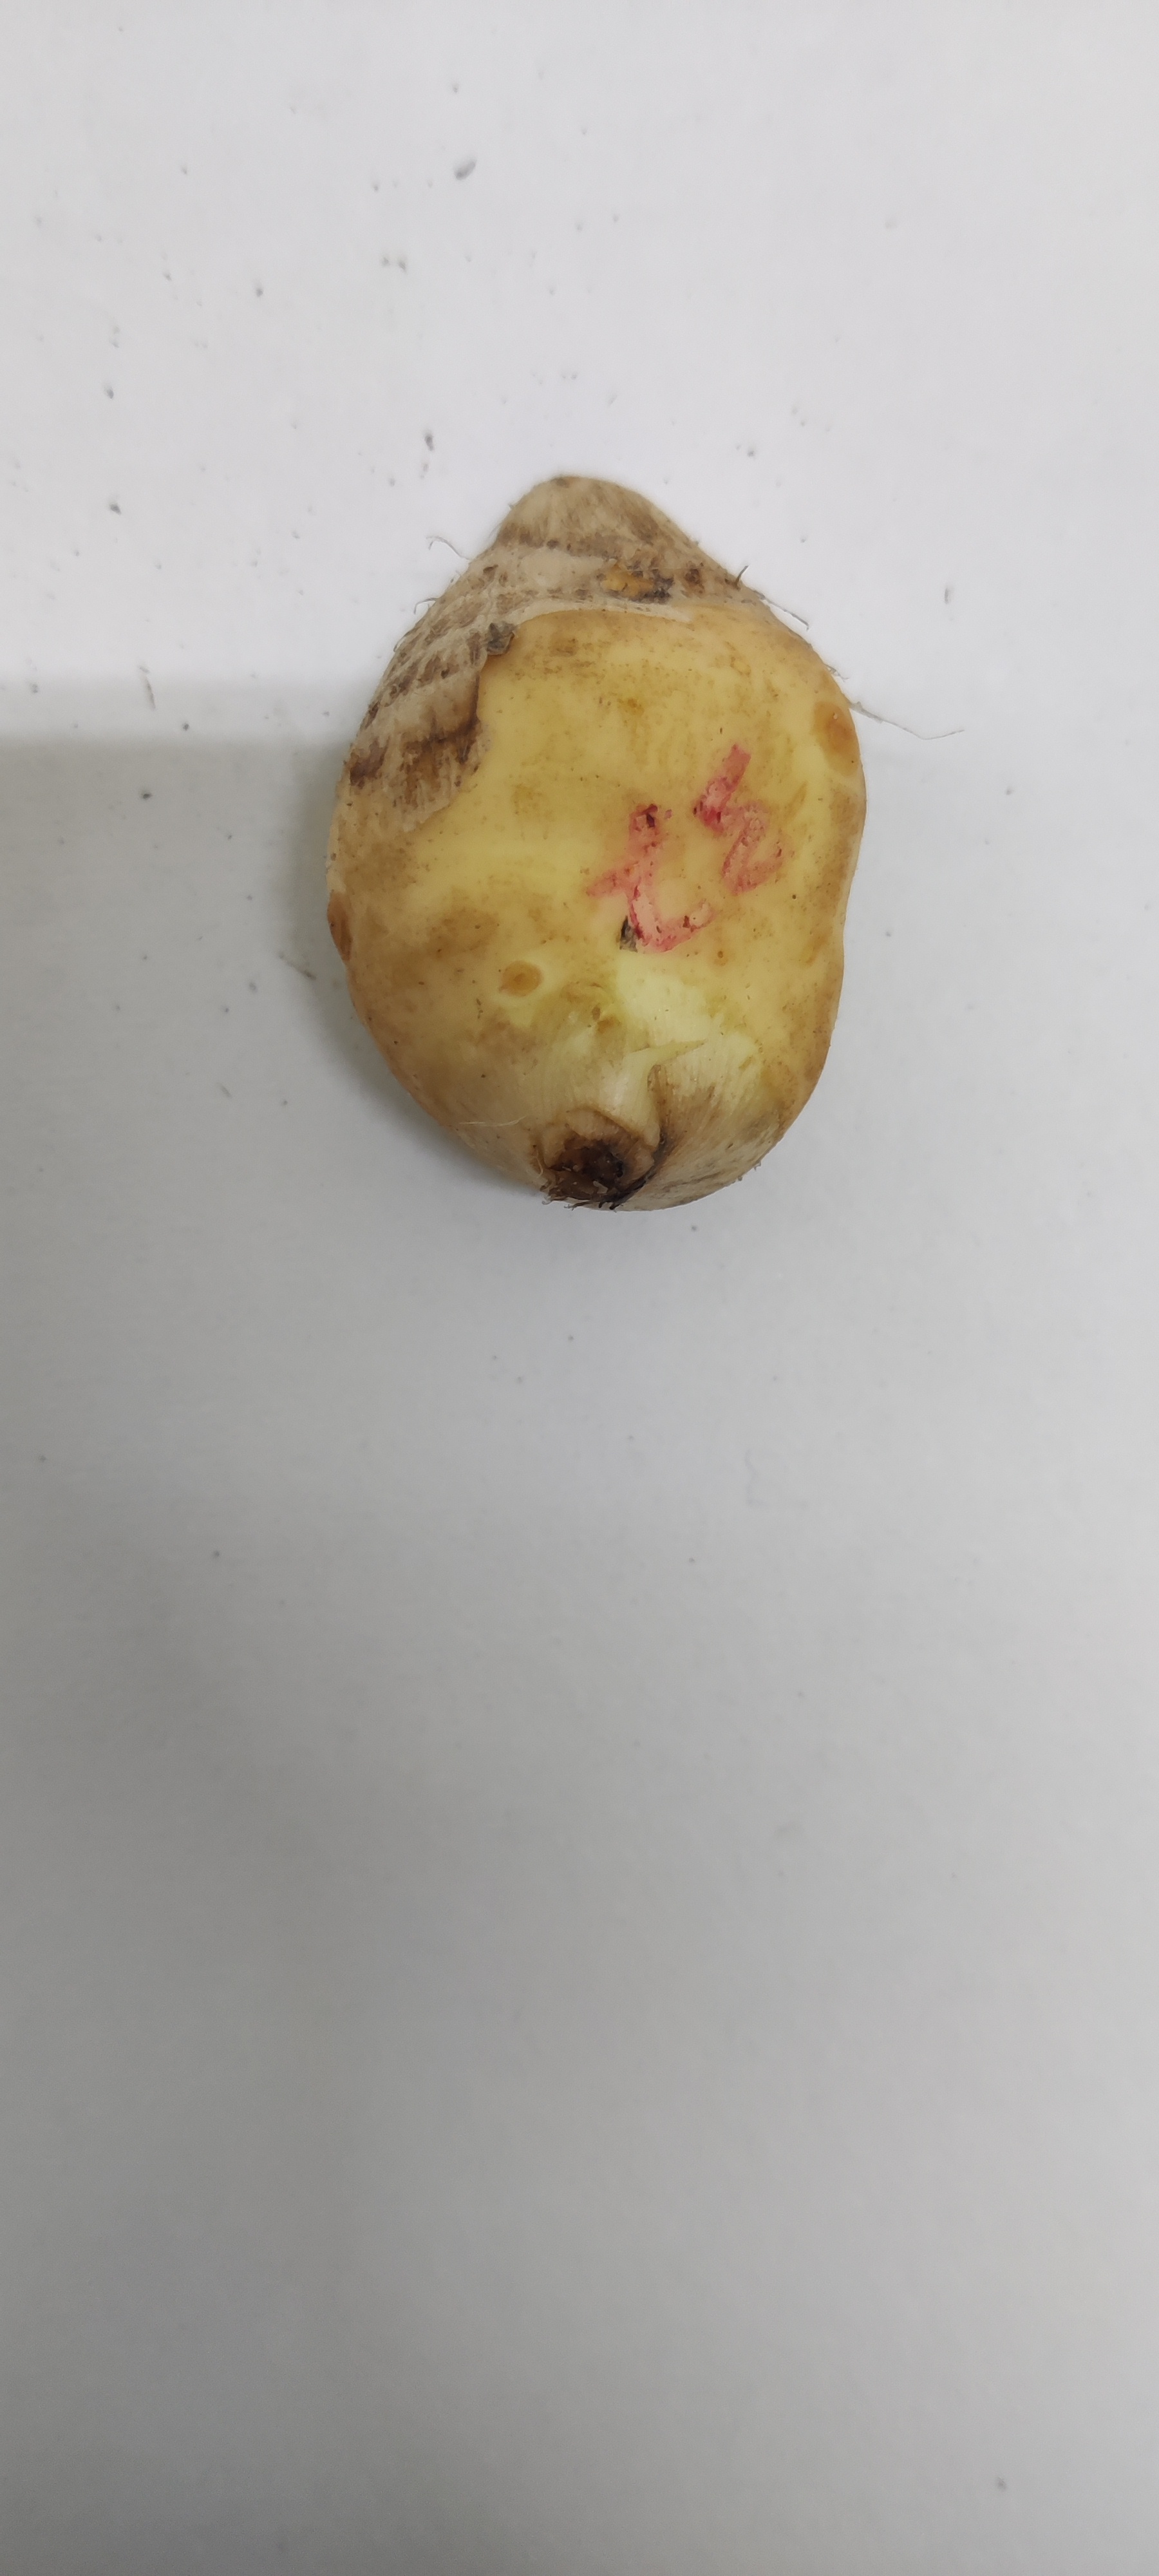
Crop: Taro root
Condition: Fresh